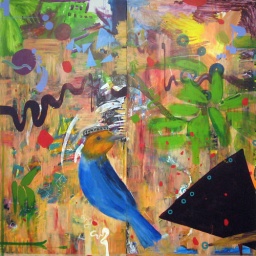
Julian The Bird, came to me in a dream and wears bottle caps and buttons for hats